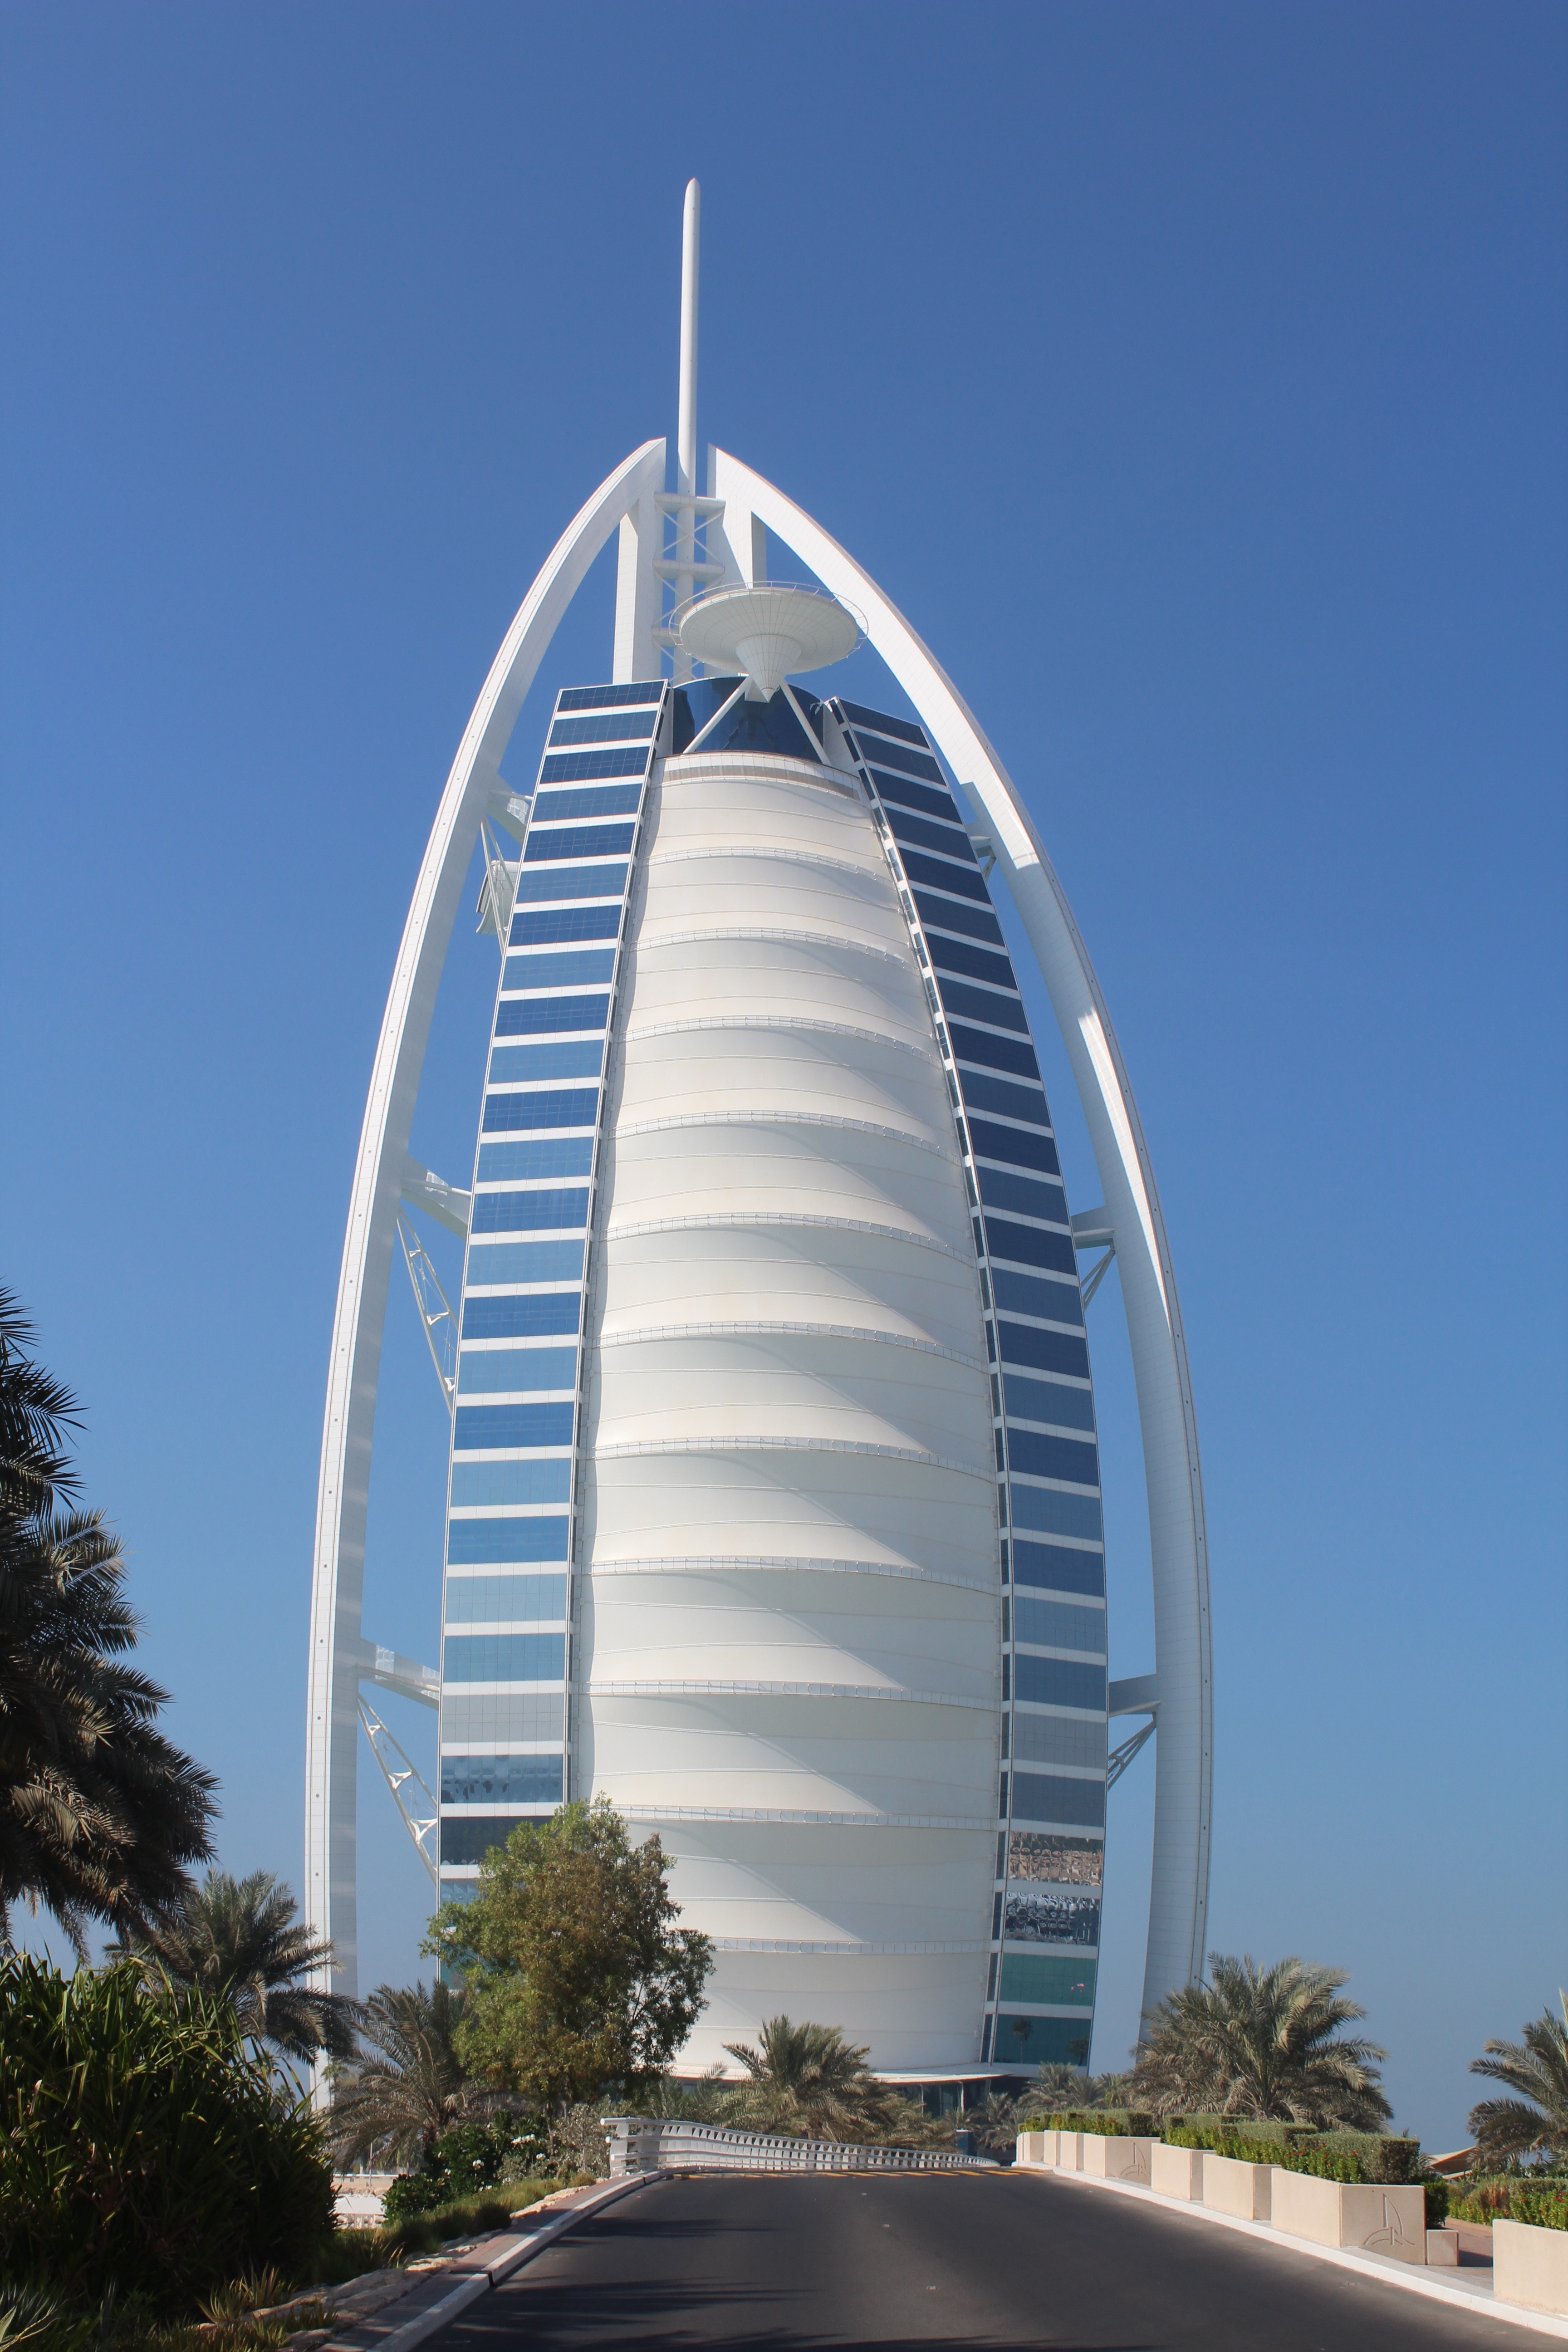
architecture, structure, skyscraper, arch, tower, dubai, landmark, tower block, burj al arab, seven star hotel